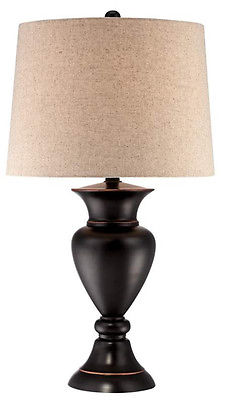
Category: lamp